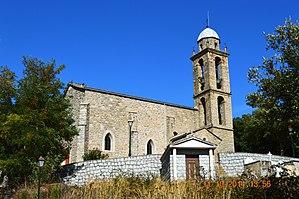
Albitreccia est une commune française située dans la circonscription départementale de la Corse-du-Sud et le territoire de la collectivité de Corse.